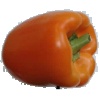
Label: orange_pepper